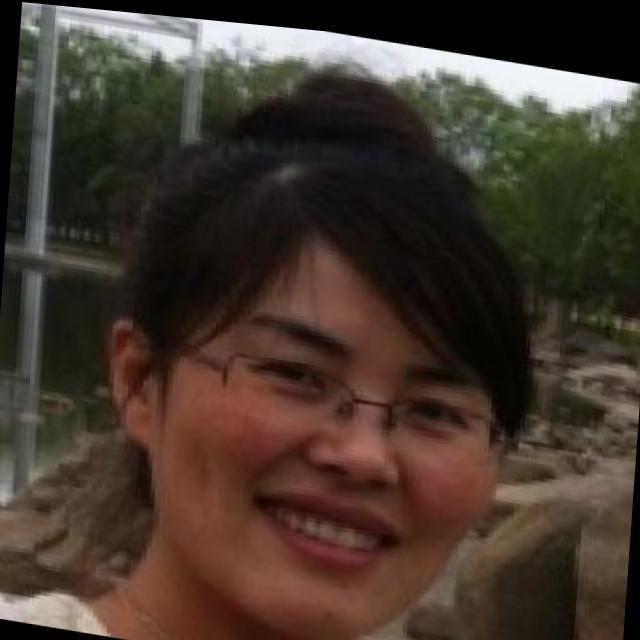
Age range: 21-44